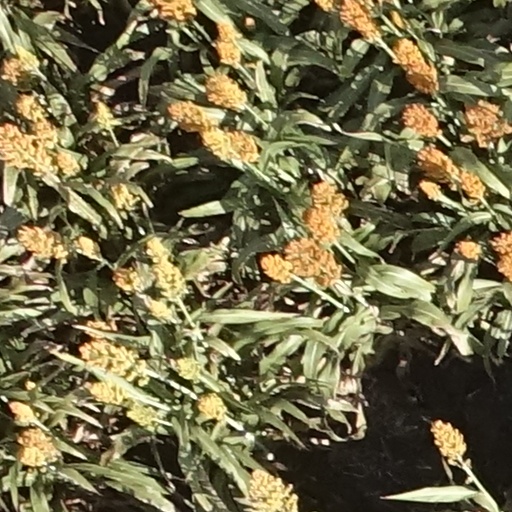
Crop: sorghum